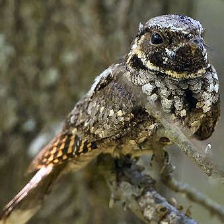
Species: EASTERN WIP POOR WILL
Scientific name: ANTROSTOMUS VOCIFERUS